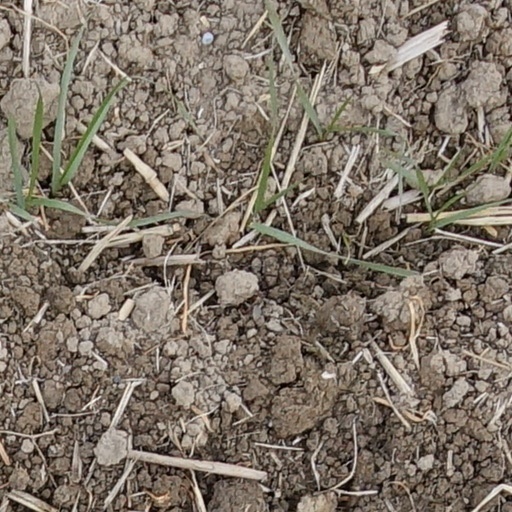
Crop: wheat